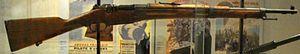
Fusil de 7,5 mm mle 1934, du Musée de l'Armée à Paris